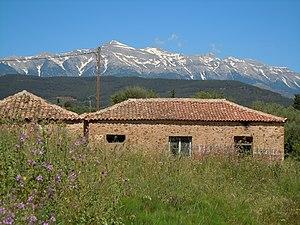
Vue du massif du Taygète depuis les environs de Krokee
Le Taygète est une chaîne de montagnes grecque située dans le Péloponnèse.